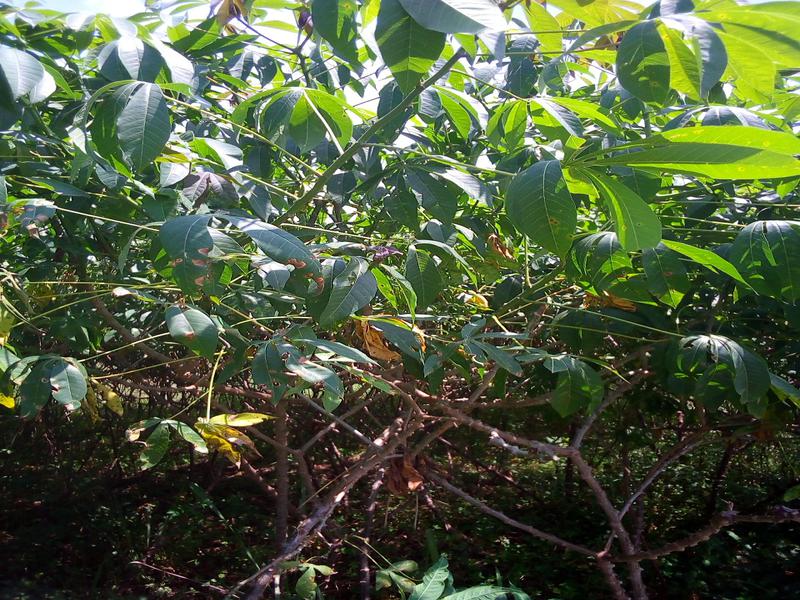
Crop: cassava
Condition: healthy